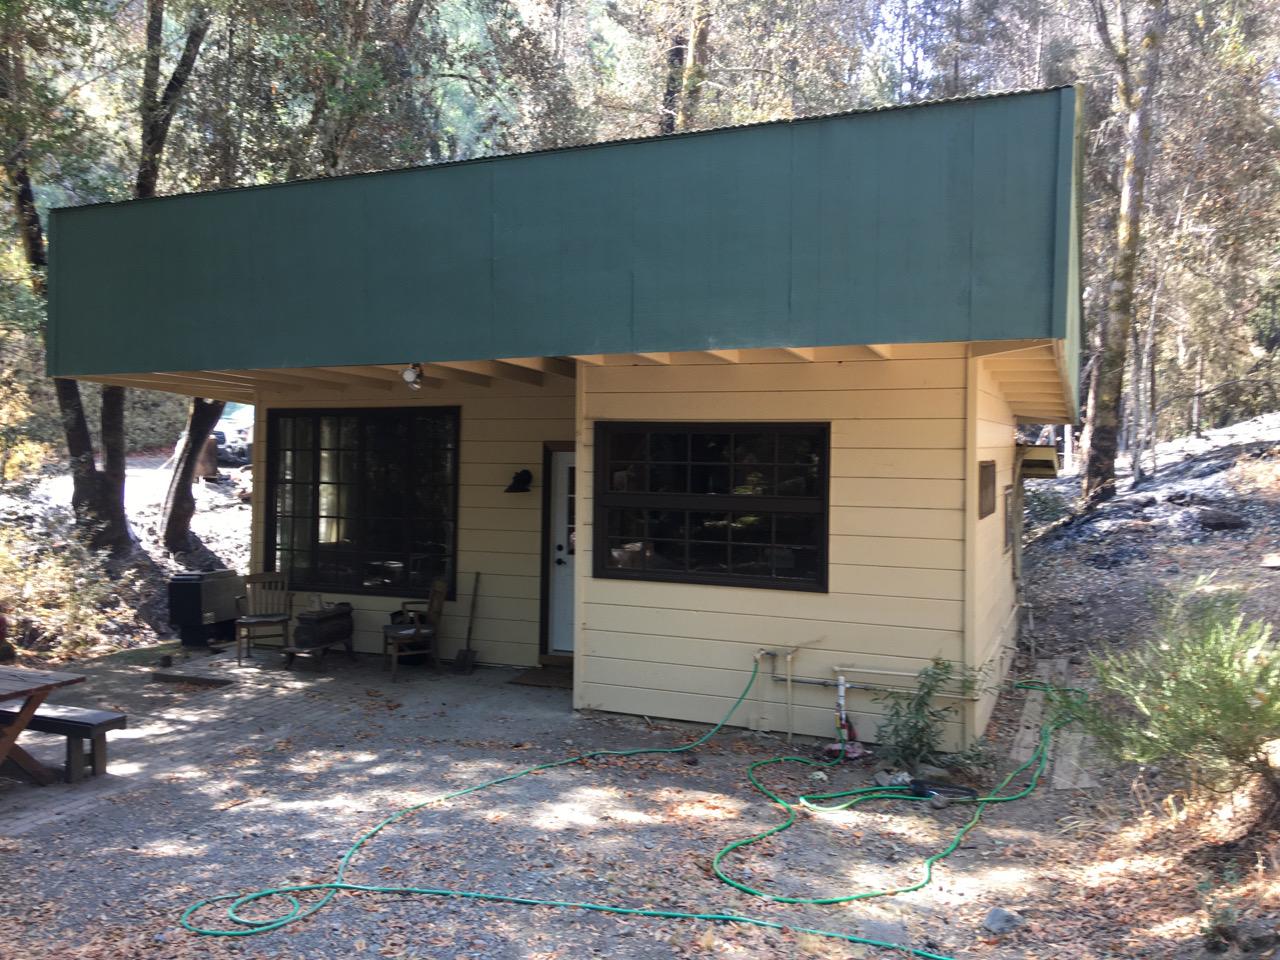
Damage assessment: no_damage